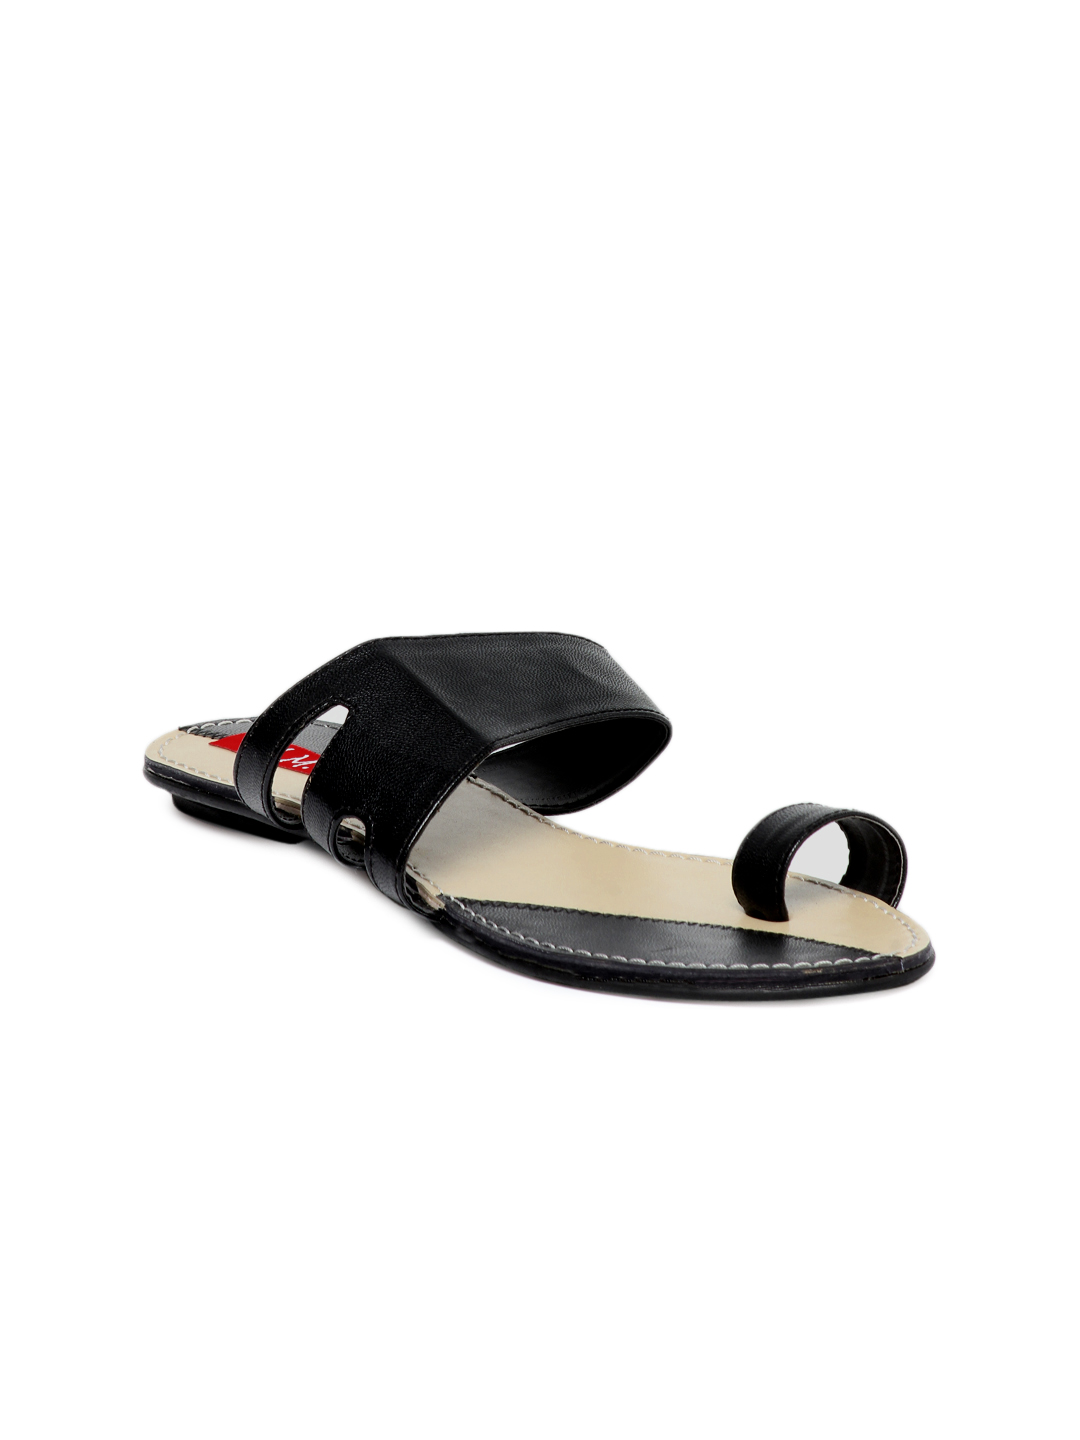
HM Women Black Flats
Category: Footwear / Shoes / Heels
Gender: Women
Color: Black
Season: Winter 2012
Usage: Casual